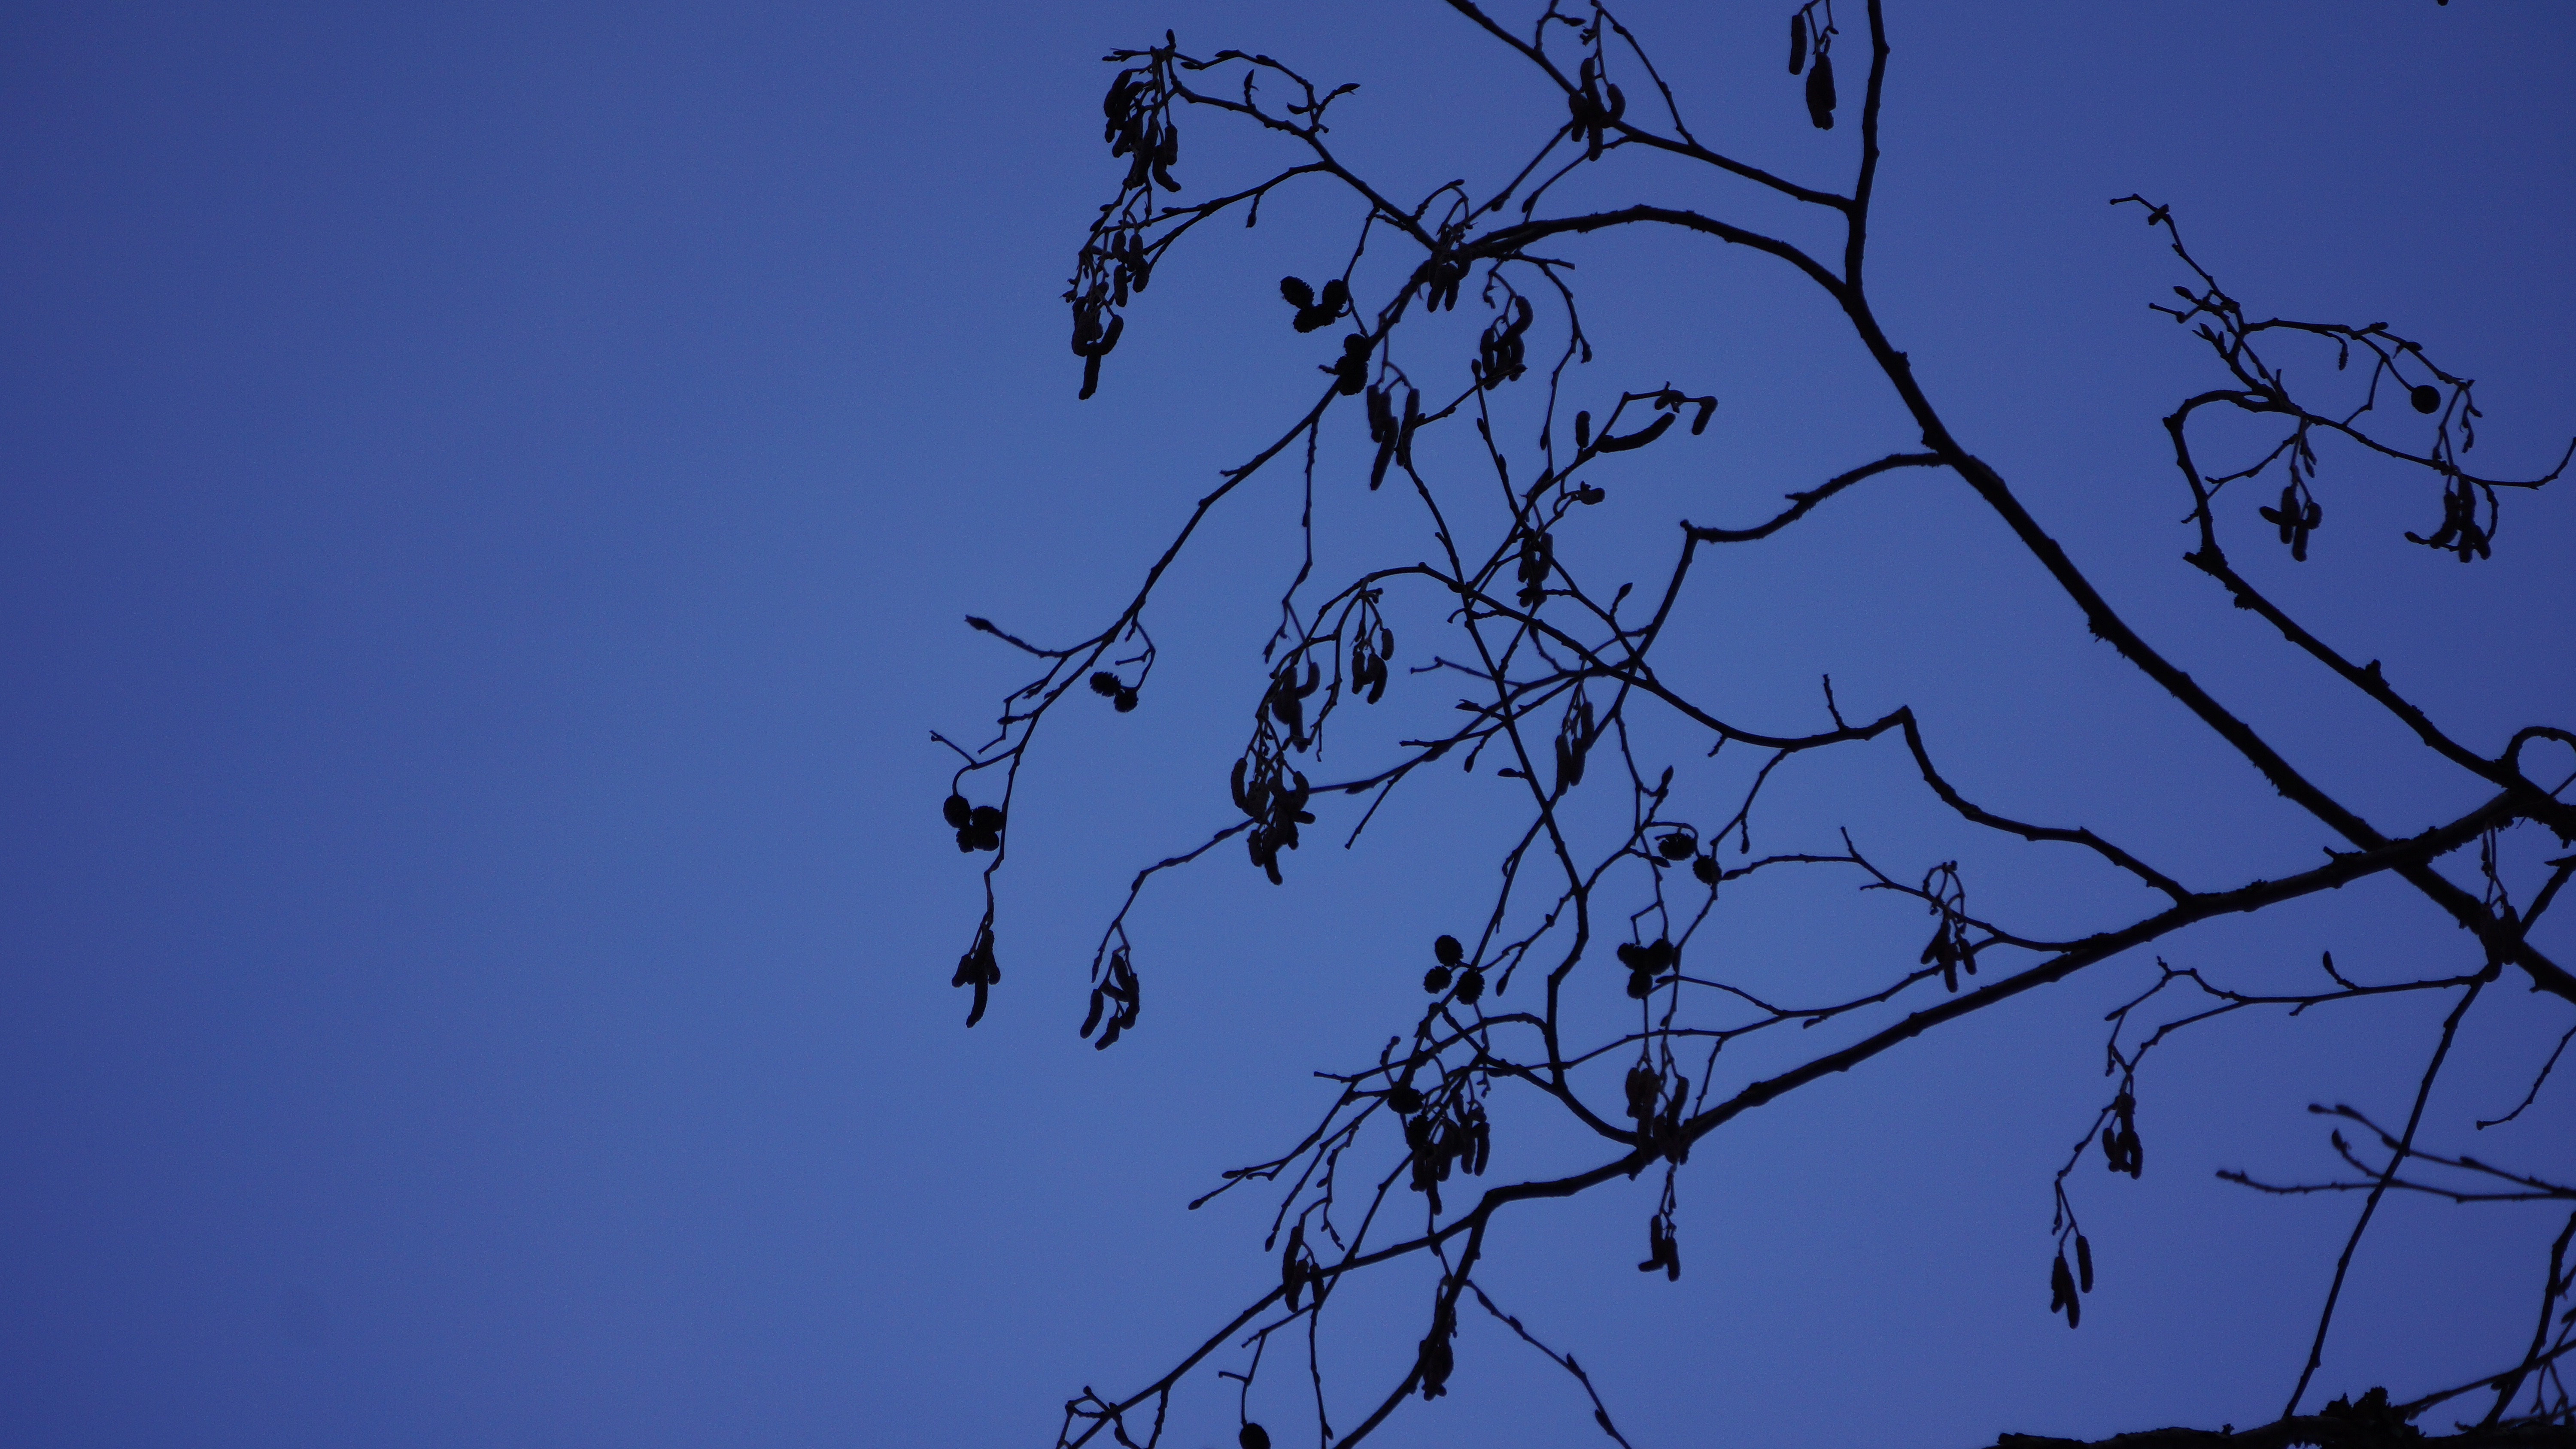
tree, nature, grass, branch, silhouette, cloud, sky, sunlight, leaf, flower, flock, line, blue, catkins, alder, woody plant, journal of the tree catkins